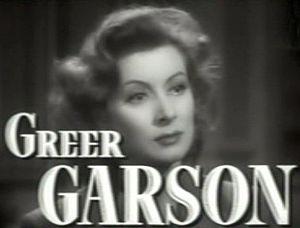
Prisonniers du passé est un film américain réalisé par Mervyn LeRoy, sorti en 1942.